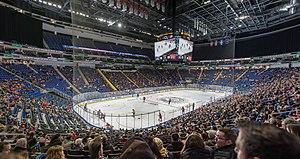
Le Centre Vidéotron est une salle omnisports située à Québec sur le site d'ExpoCité dans l'arrondissement de La Cité-Limoilou, tout juste à côté du Colisée de Québec